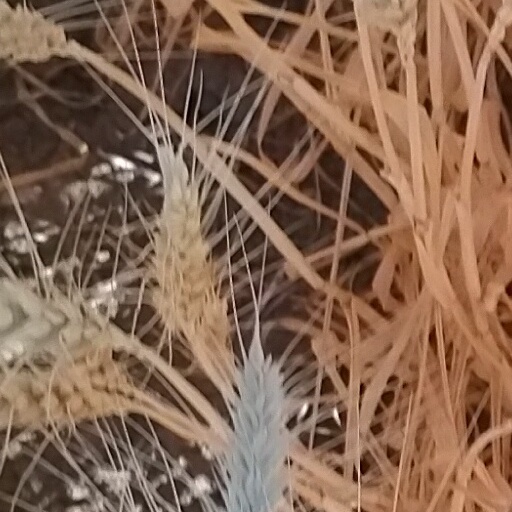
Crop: wheat